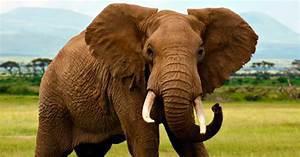
elephant